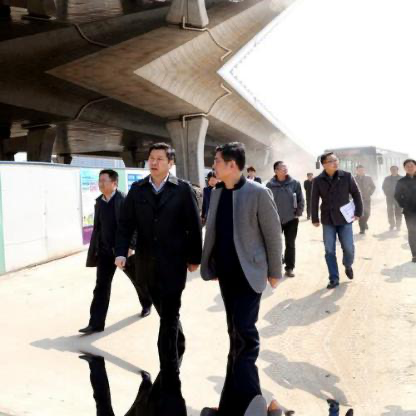
Objects in the image:
label: head
label: head
label: head
label: head
label: head
label: head
label: head
label: head
label: head